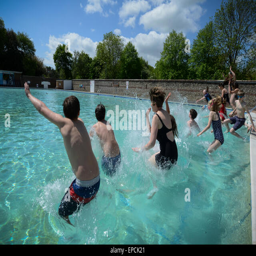
a group of swimmers jump into a swimming pool